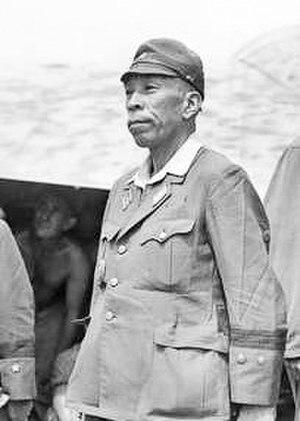
Masao Baba
La bataille de Labuan oppose les forces australiennes et japonaises durant la campagne de Bornéo lors de la Seconde Guerre mondiale. Elle se déroule du 10 au 21 juin 1945 en Malaisie sur l’île de Labuan et s’inscrit dans le cadre de l'invasion australienne du Nord de Bornéo. Engagée sur l'initiative des forces alliées, elle a pour but de prendre le contrôle de la baie de Brunei, base de soutien stratégique pour de futures offensives sur l'île de Bornéo.
La 37ᵉ armée est une armée de l'Armée impériale japonaise créé en 1942.
La 56ᵉ brigade mixte indépendante est une brigade de l'Armée impériale japonaise créée en 1944 pour renforcer les défenses de Bornéo et initialement stationnée dans le nord-est de l'île. Au début de 1945, la plupart des unités de la brigade reçoivent l'ordre de manœuvrer vers la région de la baie de Brunei au nord-ouest de Bornéo. Elles commencent alors une marche difficile à travers le centre de l'île. Un grand nombre de soldats tombent malades pendant la traversée, et les quatre bataillons de combat sont considérablement en deçà de leurs effectifs nominaux au moment de l'arrivée dans la baie.